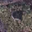
Label: shrew